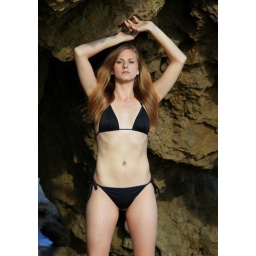
Photoshoot of a pretty model with long blonde hair and blue eyes in a black bikini.